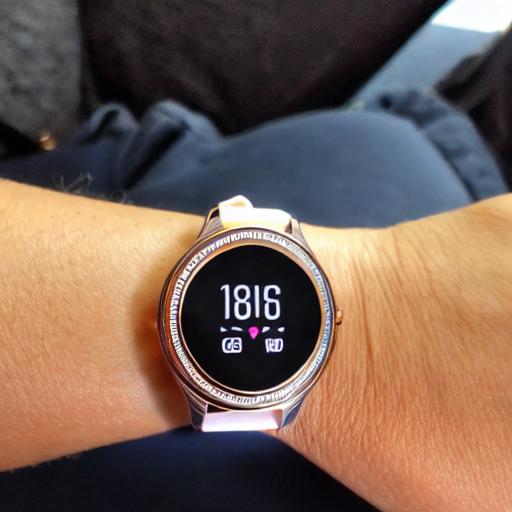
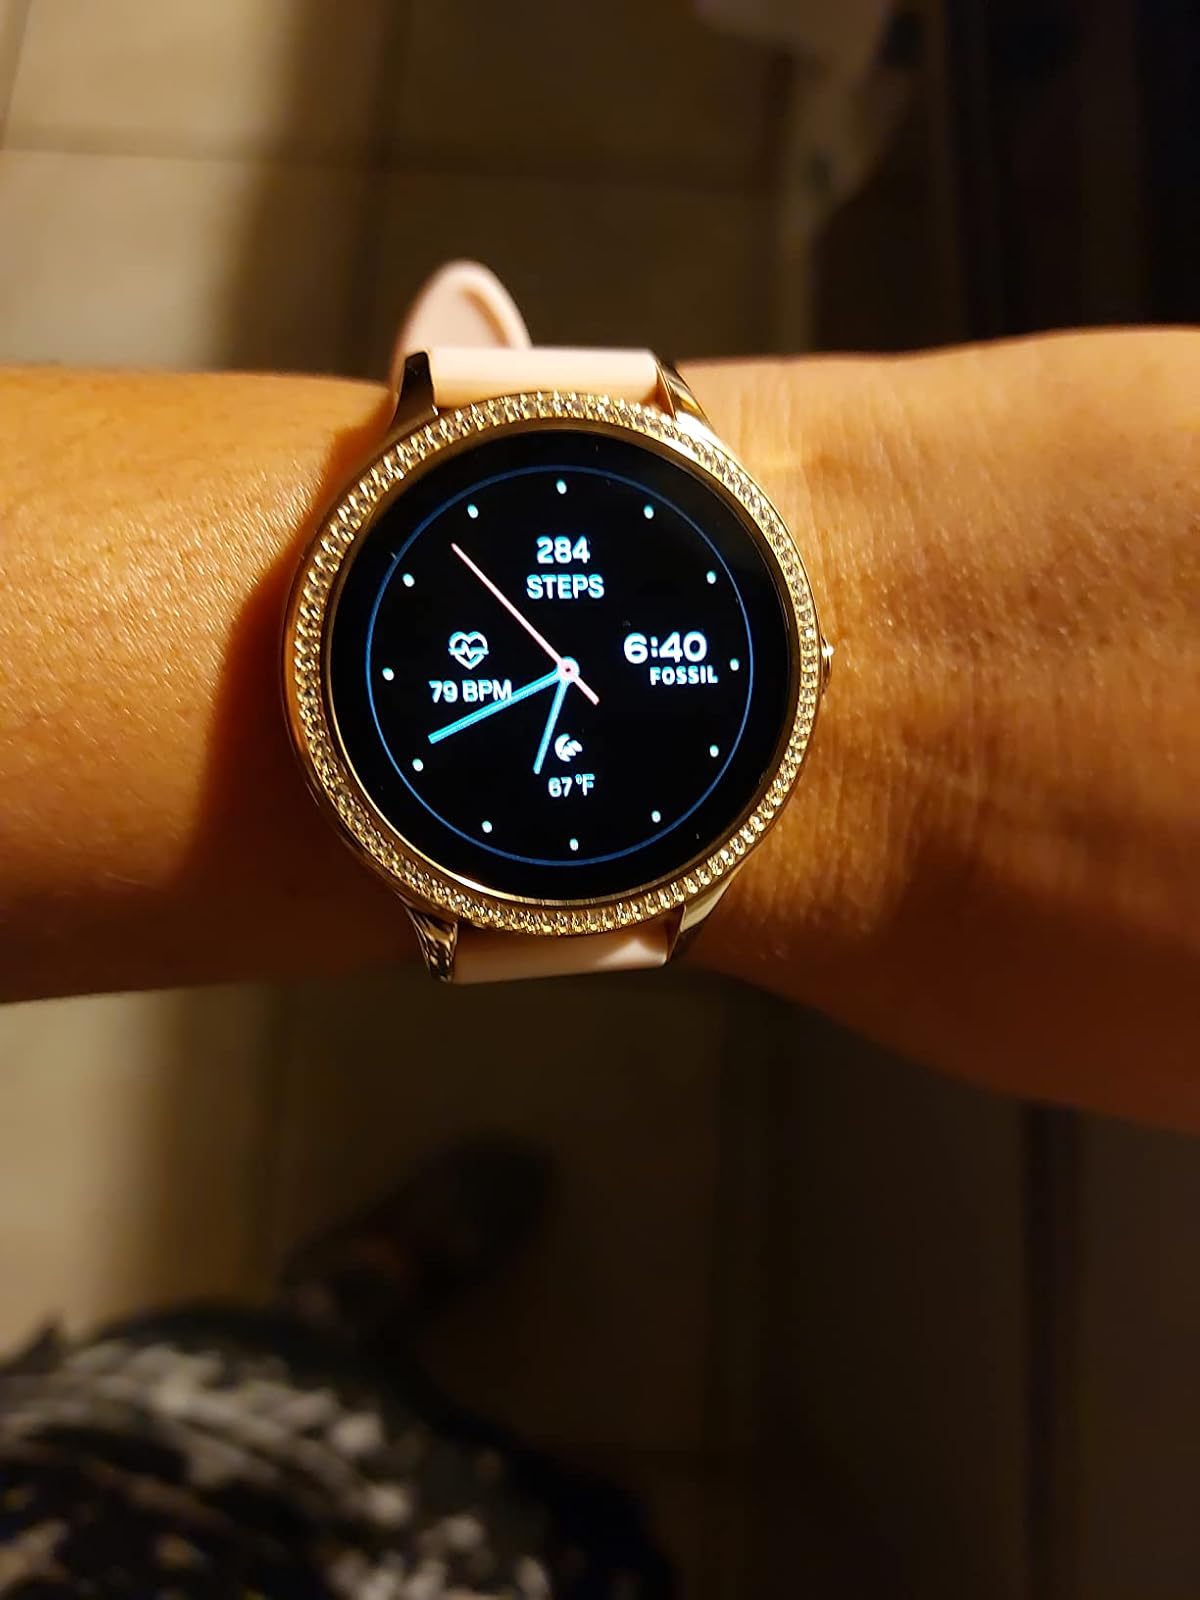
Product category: smartwatch
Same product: no